Answer in natural language. Is gray colour sofa behind blue rectangle wall decor? Choose between the following options: yes or no
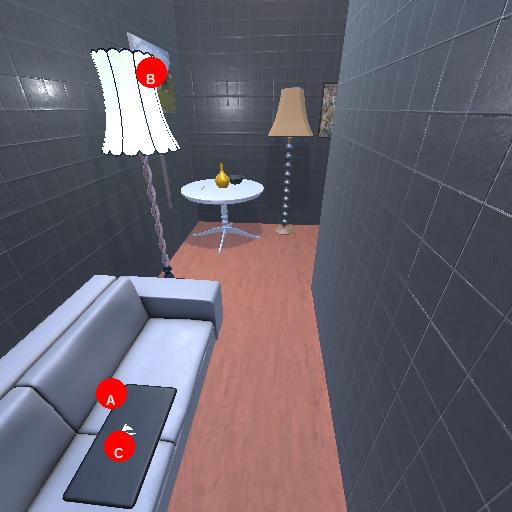
<answer>no</answer>